Wilfred Hudson Osgood

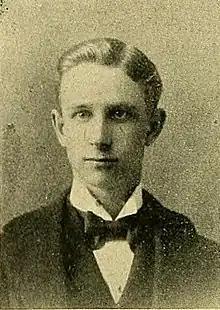
Wilfred Hudson Osgood in 1897

Wilfred Hudson Osgood (December 8, 1875 – June 20, 1947) was an American zoologist.